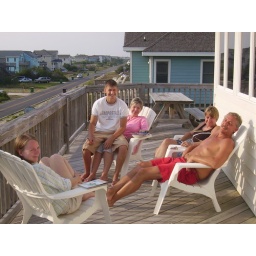
Liz, Chase, Gigi, Mom and Dad on the deck of the beach house in OBX